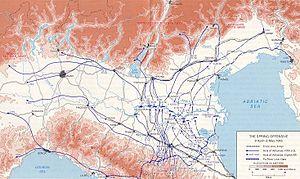
L'offensive du printemps 1945 en Italie, dont le nom de code est l'opération Grapeshot, est l'œuvre de la Vᵉ armée américaine et de la 8ᵉ armée britannique dans la plaine de Lombardie. Elle débute le 6 avril 1945 et se termine le 2 mai suivant avec la reddition des forces allemandes en Italie.